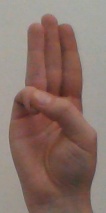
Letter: thaa